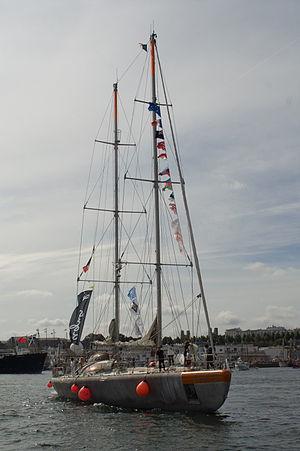
Tara, originellement nommé Antarctica puis Seamaster, est un voilier français destiné à la recherche scientifique et à la défense de l'environnement. Dans le cadre de l'Année polaire internationale 2007-2008, ce voilier de type goélette a été utilisé en Arctique par l'expédition Tara Arctic dans le but de faire des relevés permettant de mieux comprendre les changements climatiques qui s'y opèrent. En 2009, dans le cadre de l'expédition Tara Oceans, Tara parcourt les mers et les océans du globe à la découverte du monde planctonique, afin de réaliser une collecte sans précédent des micro-organismes marins et d’établir notamment une cartographie de leur répartition, des modèles de leurs interactions. En 2014, l’expédition Tara Méditerranée va durer 7 mois et son objectif est de comprendre les impacts des micro-plastiques sur l’écosystème marin, dans la mer la plus polluée du monde. D'avril 2016 à novembre 2018, l'expédition Tara Pacific permet d'étudier la biodiversité complète des récifs coralliens - du gène à l’écosystème - et de mieux comprendre leur capacité d’adaptation aux changements environnementaux globaux liés aux facteurs humains et climatiques.
Un navire océanographique est un navire utilisé pour la recherche scientifique en mer, et plus particulièrement les domaines de l'océanographie, de la météorologie, des études de courants marins, de la flore et de la faune aquatique, etc. Certains sont spécifiquement destinés à l'origine à être des navires-espions.